Yuval Ne'eman

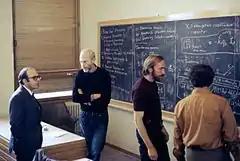
Discussion in the main lecture hall at the École de Physique des Houches (Les Houches Physics School), 1972. From left, Yuval Ne'eman, Bryce DeWitt, Kip Thorne.

Ne'eman was founder and director of the School of Physics and Astronomy at Tel Aviv University from 1965 to 1972, President of Tel Aviv University from 1971 to 1977 (following George S. Wise, and succeeded by Haim Ben-Shahar), and director of its Sackler Institute of Advanced Studies from 1979 to 1997. He was also the co-director (along with Sudarshan) of the Center for Particle Theory at the University of Texas, Austin from 1968 to 1990. He was a strong believer in the importance of space research and satellites to Israel's economic future and security, and thus founded the Israel Space Agency in 1983, which he chaired almost until his death. He also served on the Israel Atomic Energy Commission from 1965 to 1984 and held the position of scientific director in its Soreq facility. Nee'man was chief scientist of the Defense Ministry from 1974 to 1976.